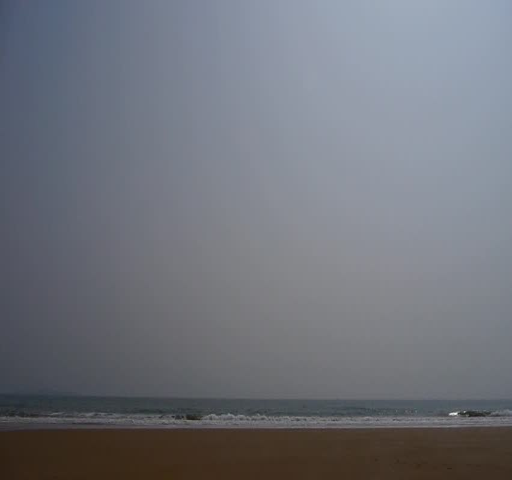
ocean waves on the golden beach